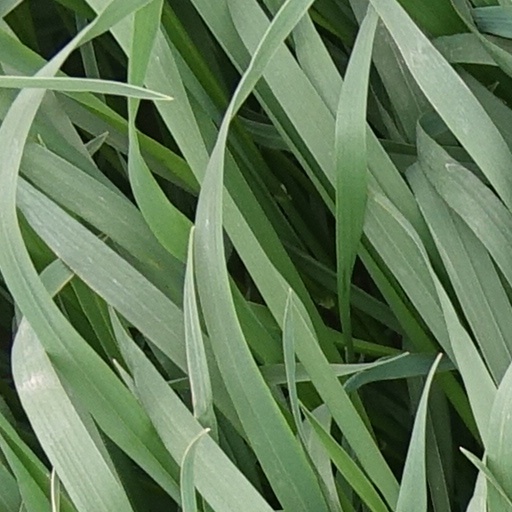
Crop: wheat